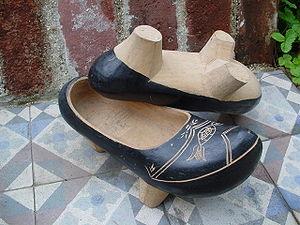
La Cantabrie est une communauté historique, une province et une communauté autonome monoprovinciale espagnole. La province de Cantabrie a été constituée le 28 juillet 1978. La loi organique du Statut d'autonomie de la Cantabrie a été adoptée le 30 décembre 1981.